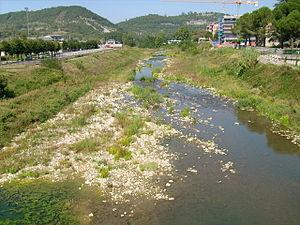
La Bormida est une rivière d'Italie, en Ligurie et Piémont, affluent du Tanaro et dont la longueur est de 154 km.